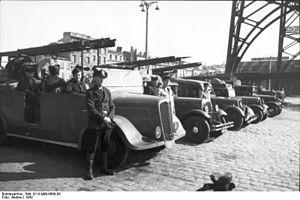
Durant une inspection de l'amiral allemand Wilhelm Marschall à Bordeaux, quai des Chartrons. En arrière plan, la pile du pont transbordeur (détruite cette même année par les troupes allemandes) et un hangar de la Cie Gle Transatlantique
Le pont transbordeur de Bordeaux est un projet de pont transbordeur de quatre cents mètres de long, destiné à franchir la Garonne. Conçu par Ferdinand Arnodin ; sa consctruction a commencé le 19 septembre 1910, mais il n'a jamais été achevé.